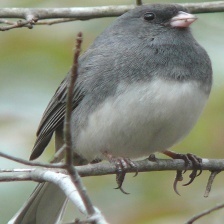
Species: DARK EYED JUNCO
Scientific name: JUNCO HYEMALIS